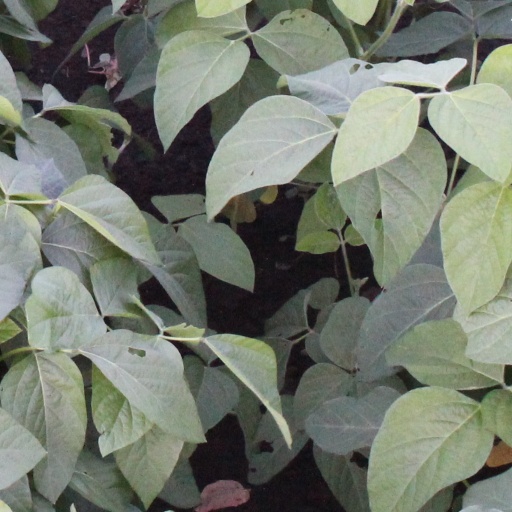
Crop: soybean